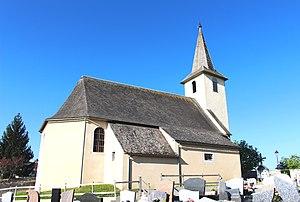
Église Sainte-Barbe de Mérilheu (Hautes-Pyrénées)
La liste des églises des Hautes-Pyrénées recense de manière exhaustive les églises situées dans le département français des Hautes-Pyrénées.
Mérilheu est une commune française située dans le département des Hautes-Pyrénées, en région Occitanie.